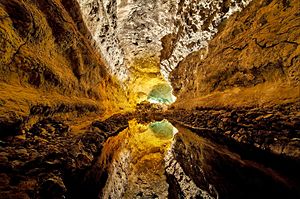
Cueva de los Verdes
En sø reflekterer det farverige lys, der oplyser grottens vægge.
Cueva de los Verdes er en lavatunnel og turistattraktion på øen Lanzarote i de Kanariske Øer. Grotten ligger i Monumento Natural del Malpaís de La Corona, et beskyttet område af de Kanariske Øer.